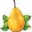
Label: pear